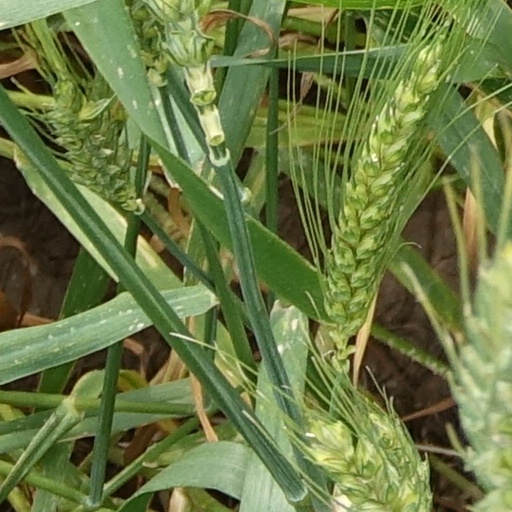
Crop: wheat